2022–23 Oklahoma City Thunder season

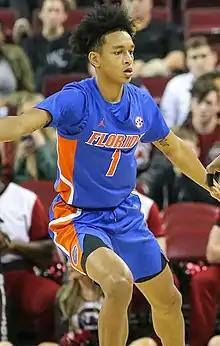
Tre Mann recorded his first career-triple double with 24 points, 12 rebounds, and 12 assists against the Grizzlies.

Entering the final month of the season, the Thunder had a 38–40 record, sitting in the final spot of the NBA play-in tournament holding the tiebreaker against the 37–40 Dallas Mavericks. The Thunder held two more home and away games in the month of April against the Phoenix Suns, Golden State Warriors, Utah Jazz, and Memphis Grizzlies. Against the Phoenix Suns on April 2, the Thunder fell 128–118 despite Shai Gilgeous-Alexander's 39 points. In the second half, the Thunder rallied down 16 points to cut the lead to 3 before back-to-back threes by Kevin Durant. The Thunder started their final road trip against the Golden State Warriors and the Utah Jazz. In their final meeting, the Thunder held the lead until the 8:29 mark of the fourth quarter. Shai Gilgeous-Alexander scored 32 points, 21 in the first half however the Thunder fell 136–125, losing their third in a row and fourth of five. Despite the Thunder's losing streak, the Thunder remained in 10th place after the Dallas Mavericks lost seventh of nine. In the final road game of the season, the Thunder defeated the Utah Jazz 114–98, going on a 19–2 run bridging the third and fourth quarter to take control. With Gilgeous-Alexander struggling, Josh Giddey had 17 points, 8 rebounds, and 8 assists, Aaron Wiggins added 15 points and 3 steals. Dario Šarić also had his first double-double with the Thunder with 14 points and 10 rebounds. With the win, the Thunder were guaranteed to reach the NBA play-in tournament by defeating the Memphis Grizzlies in the final regular season game. On April 7, the Dallas Mavericks announced that Kyrie Irving, Tim Hardaway Jr., Josh Green, Maxi Kleber, and Christian Wood would sit out against the Chicago Bulls, a game that Dallas had to win to avoid being eliminated from the NBA play-in tournament scenario. Dallas was tied with the Bulls for the 10th-best lottery odds and would have conveyed their first-round pick to the New York Knicks had it fallen out of the top-10. With Luka Dončić only playing 13 minutes, the Mavericks were officially eliminated from play-in contention following a 115–112 loss to the Chicago Bulls, giving the Thunder the final play-in spot. After clinching a play-in spot, the Thunder rested Shai Gilgeous-Alexander, Josh Giddey, Luguentz Dort, Jalen Williams, and Jaylin Williams in the final regular season game against the Memphis Grizzlies. Playing only seven players, all five starters played more than 40 minutes led by Tre Mann in a 115–100 win over the Memphis Grizzlies. Mann recorded his first career triple-double with 24 points, 12 rebounds, and 12 assists. Jared Butler had a career-high 25 points while Ousmane Dieng also recorded a career-high 22 points, 8 rebounds, and a career-high 9 assists. With the win, the Thunder finished the 2022-23 season with a 40–42 record, finishing tenth in the Western Conference and third in the Northwest Division.